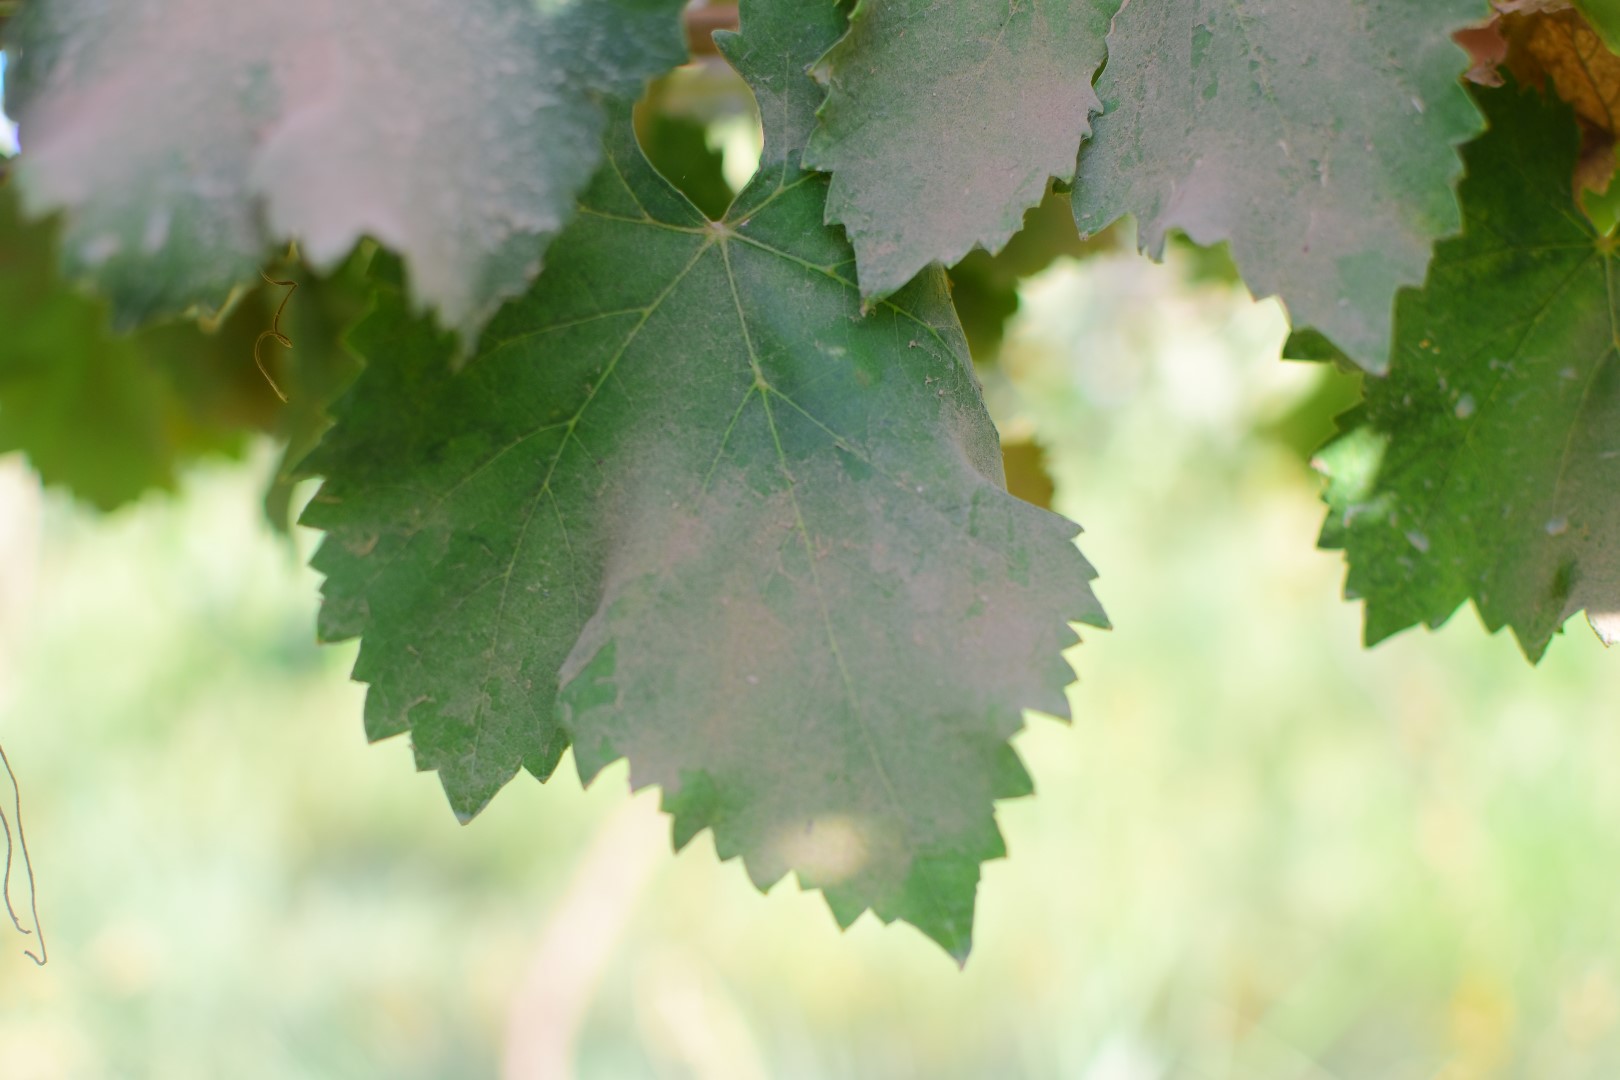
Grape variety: Deas Al-Annz